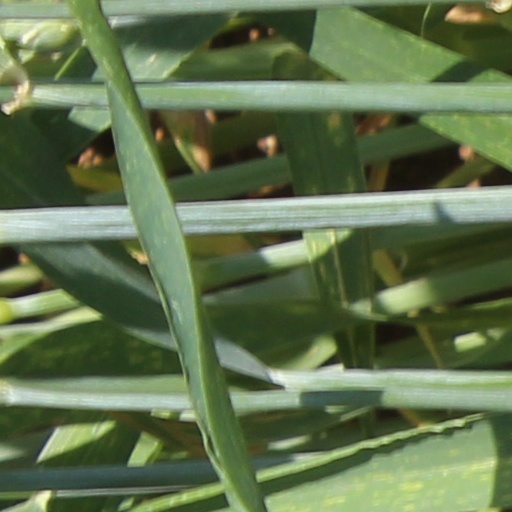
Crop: wheat